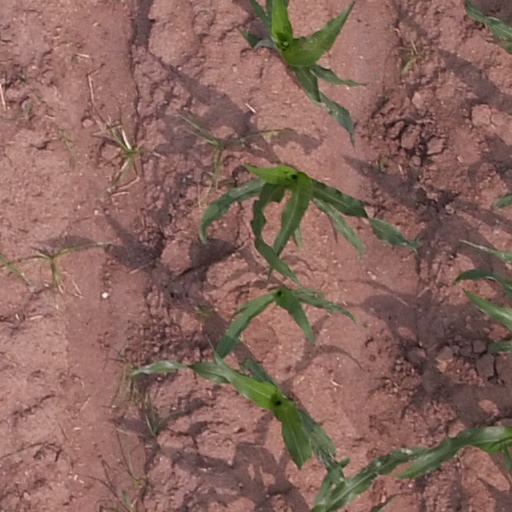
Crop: maize; corn